African-American upper class

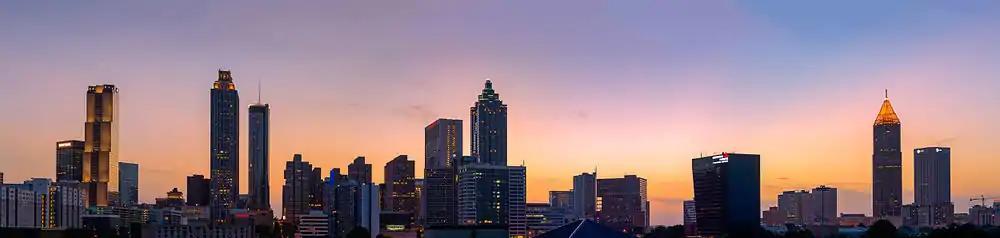
Atlanta has the most black millionaires in the United States.

The African-American upper class, sometimes referred to as the black upper class, the black upper middle class or black elite, is a social class that consists of African-American individuals who have high disposable incomes and high net worth. The group includes highly paid white-collar professionals such as academics, engineers, lawyers, accountants, doctors, politicians, business executives, venture capitalists, CEOs, celebrities, entertainers, entrepreneurs and heirs.